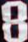
Number: 8